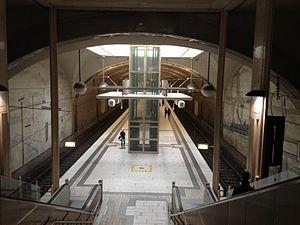
La gare de Kaiserlei est une gare ferroviaire de la commune allemande de Offenbach-sur-le-Main, ouverte en 1995 sur la ligne souterraine de Mühlberg jusqu'à Offenbach-sur-le-Main.